Mexican drug war

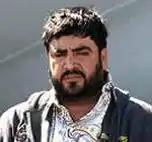
Guzmán's lieutenant Alfredo Beltrán Leyva (arrested)

The Sinaloa Cartel began to contest the Gulf Cartel's domination of the coveted southwest Texas corridor following the arrest of Gulf Cartel leader Osiel Cárdenas in March 2003. The "Federation" was the result of a 2006 accord between several groups located in the Pacific state of Sinaloa. The cartel was led by Joaquín "El Chapo" Guzmán, who was Mexico's most-wanted drug trafficker with an estimated net worth of U.S. $1 billion. This made him the 1140th richest man in the world and the 55th most powerful, according to his "Forbes" magazine profile. He was arrested and escaped in July 2015, and re-arrested in January 2016. In February 2010, new alliances were formed against Los Zetas and Beltrán-Leyva Cartel.